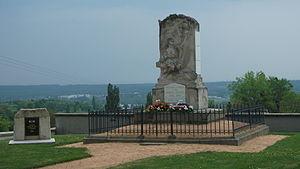
Monument aux morts de Creuzier-le-Vieux (Allier, Auvergne, France) à proximité de l'église
Creuzier-le-Vieux est une commune française située dans le département de l'Allier, en région Auvergne-Rhône-Alpes. Elle fait partie de l'aire urbaine de Vichy.